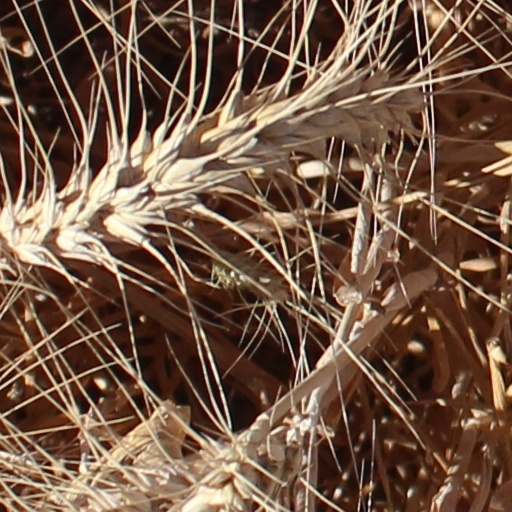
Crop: wheat